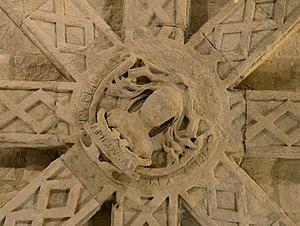
Le château de Coulonges-sur-l'Autize est un château de style Renaissance, bâti entre 1522 et 1568, qui se dresse sur la commune de Coulonges-sur-l'Autize dans le département des Deux-Sèvres. Il abrite actuellement les services de la mairie. Ce bâtiment est l'un des grands modèles de l'architecture Renaissance en Poitou.